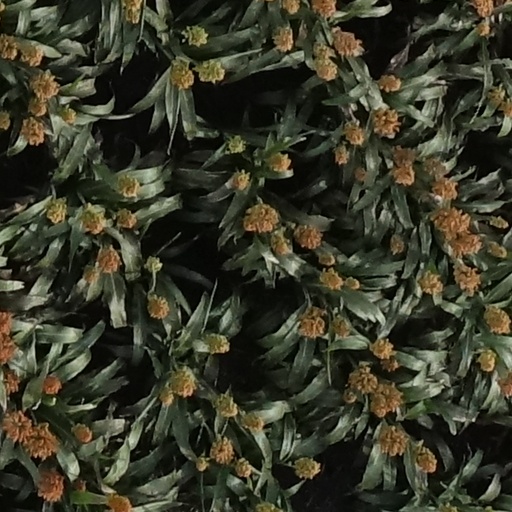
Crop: sorghum